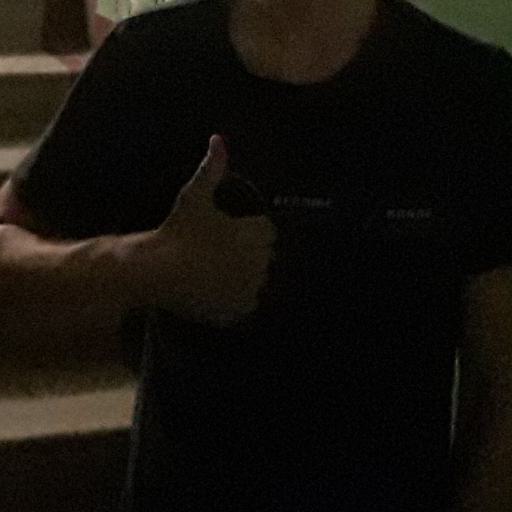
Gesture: like